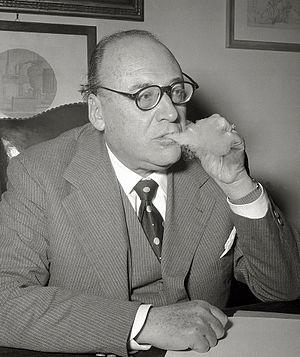
Riccardo Bacchelli est un écrivain italien du XXᵉ siècle.